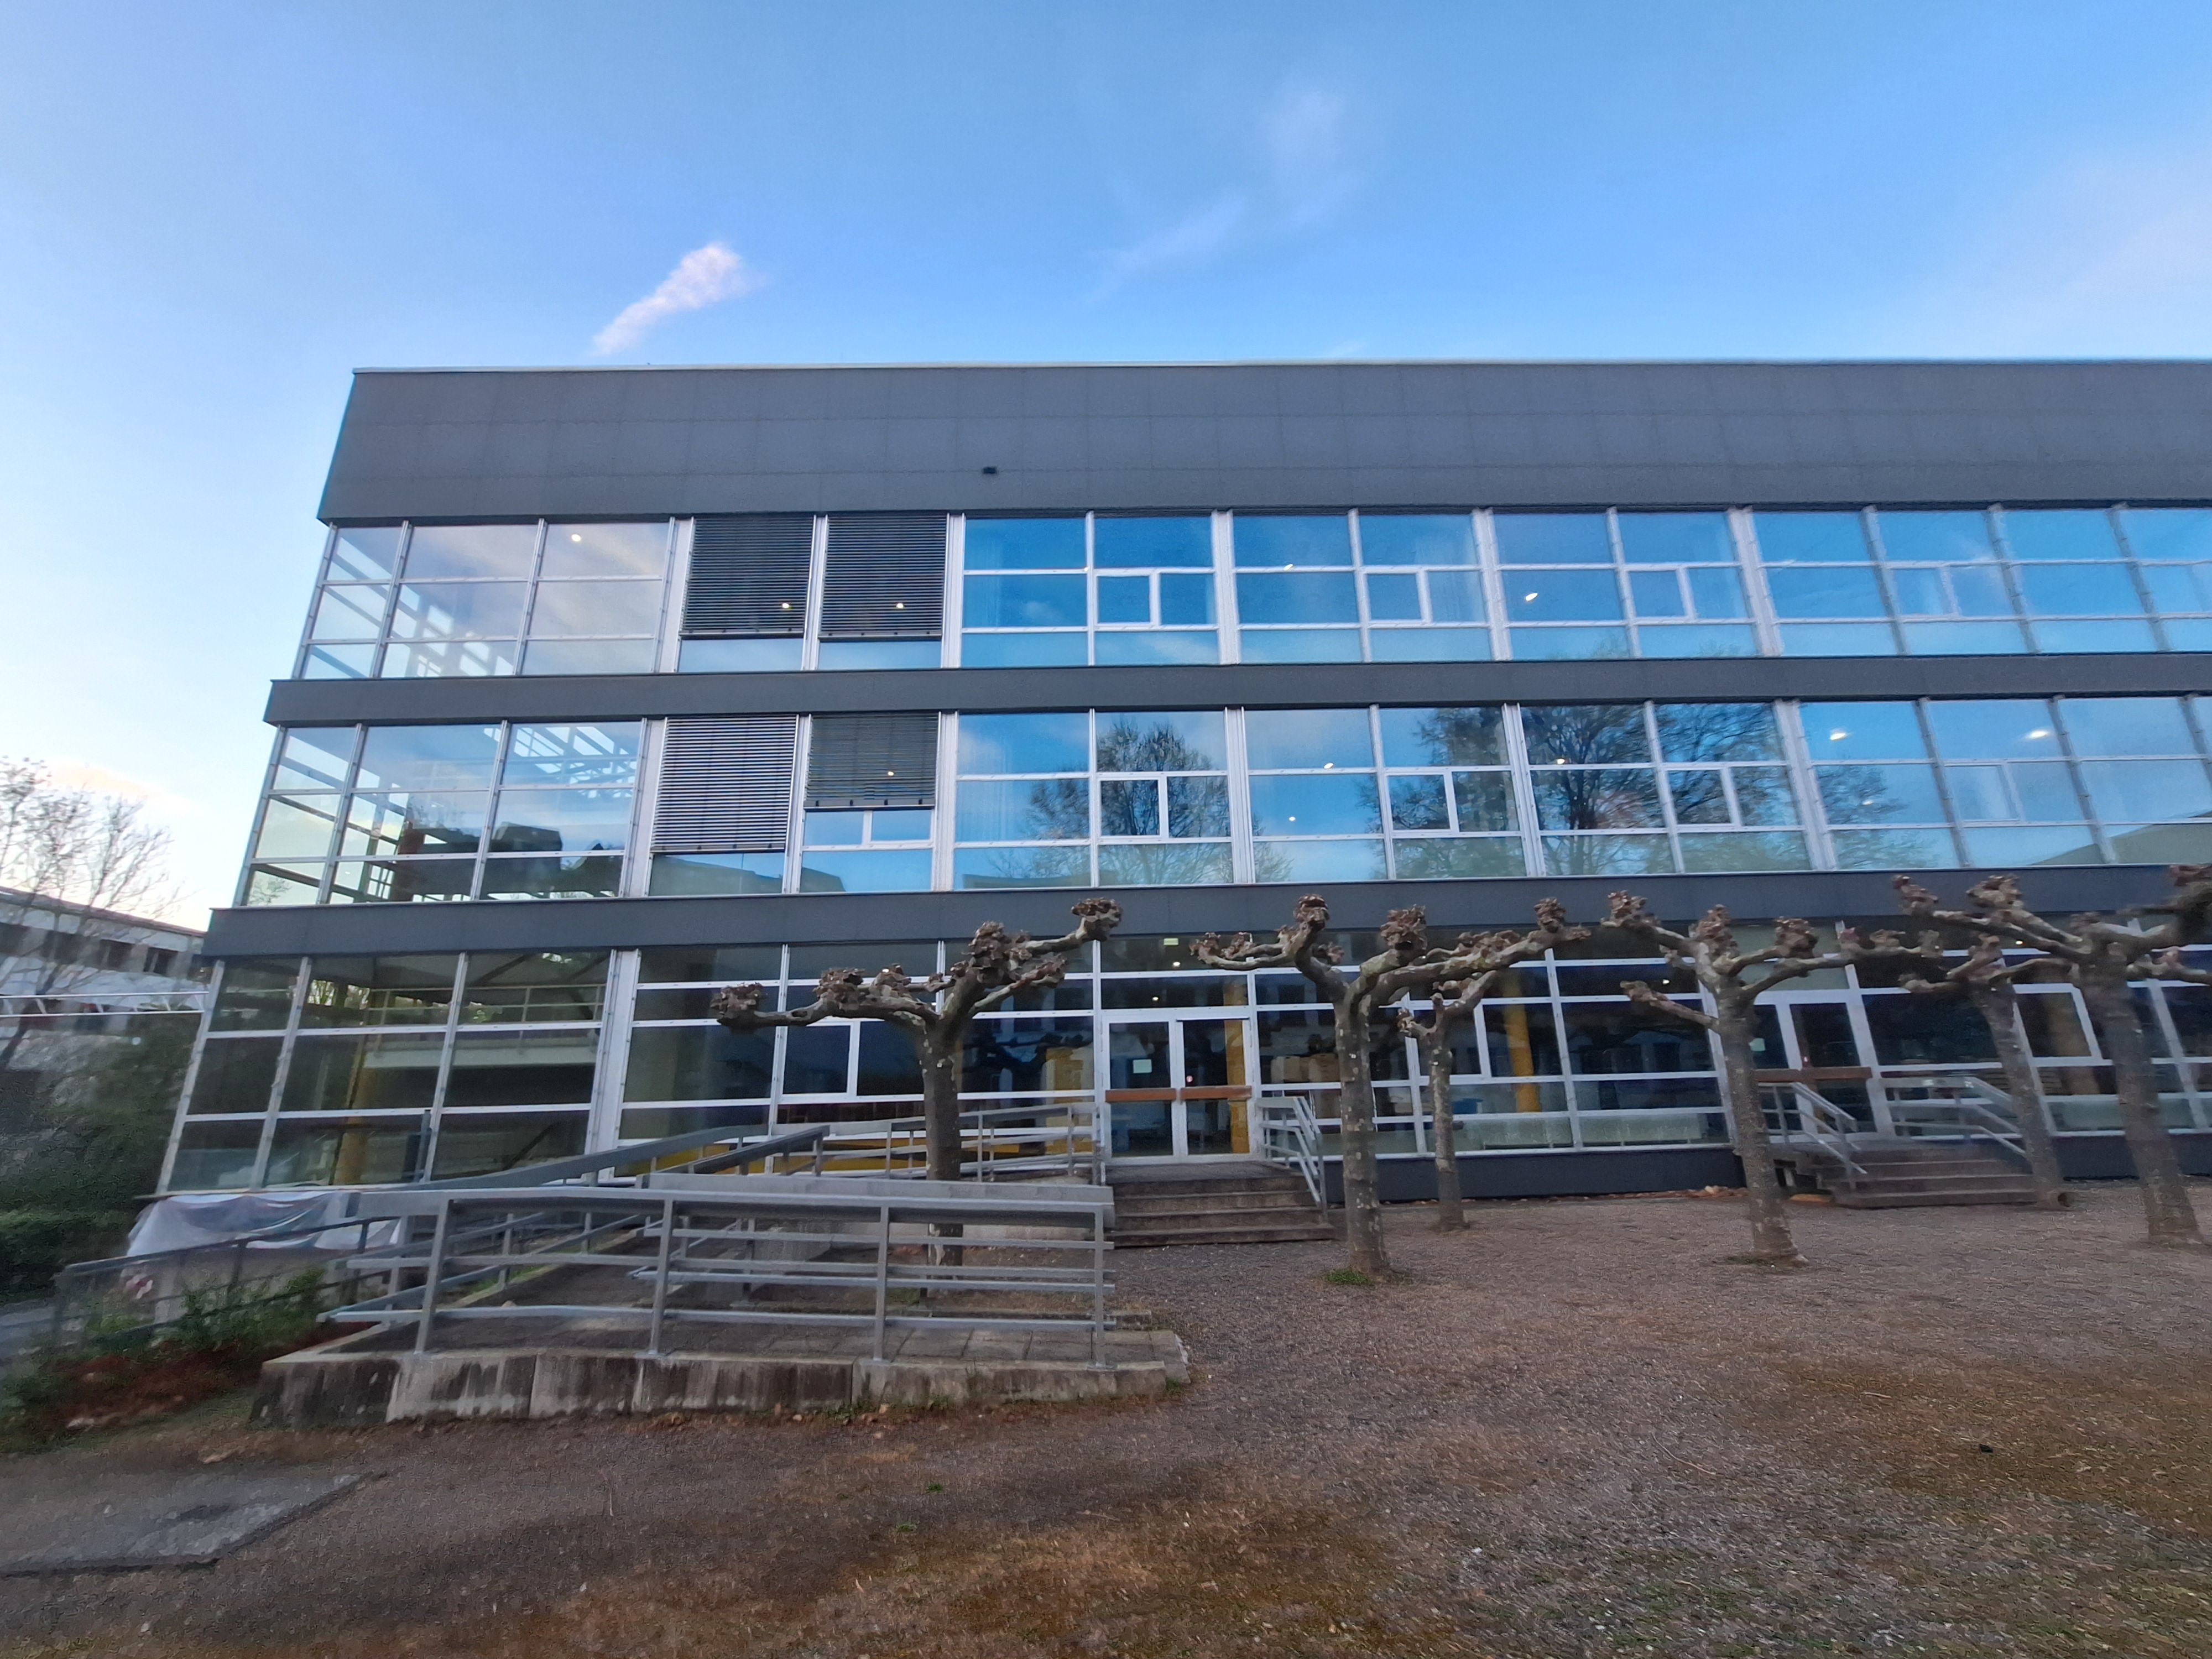
Building: Biegenstraße 14